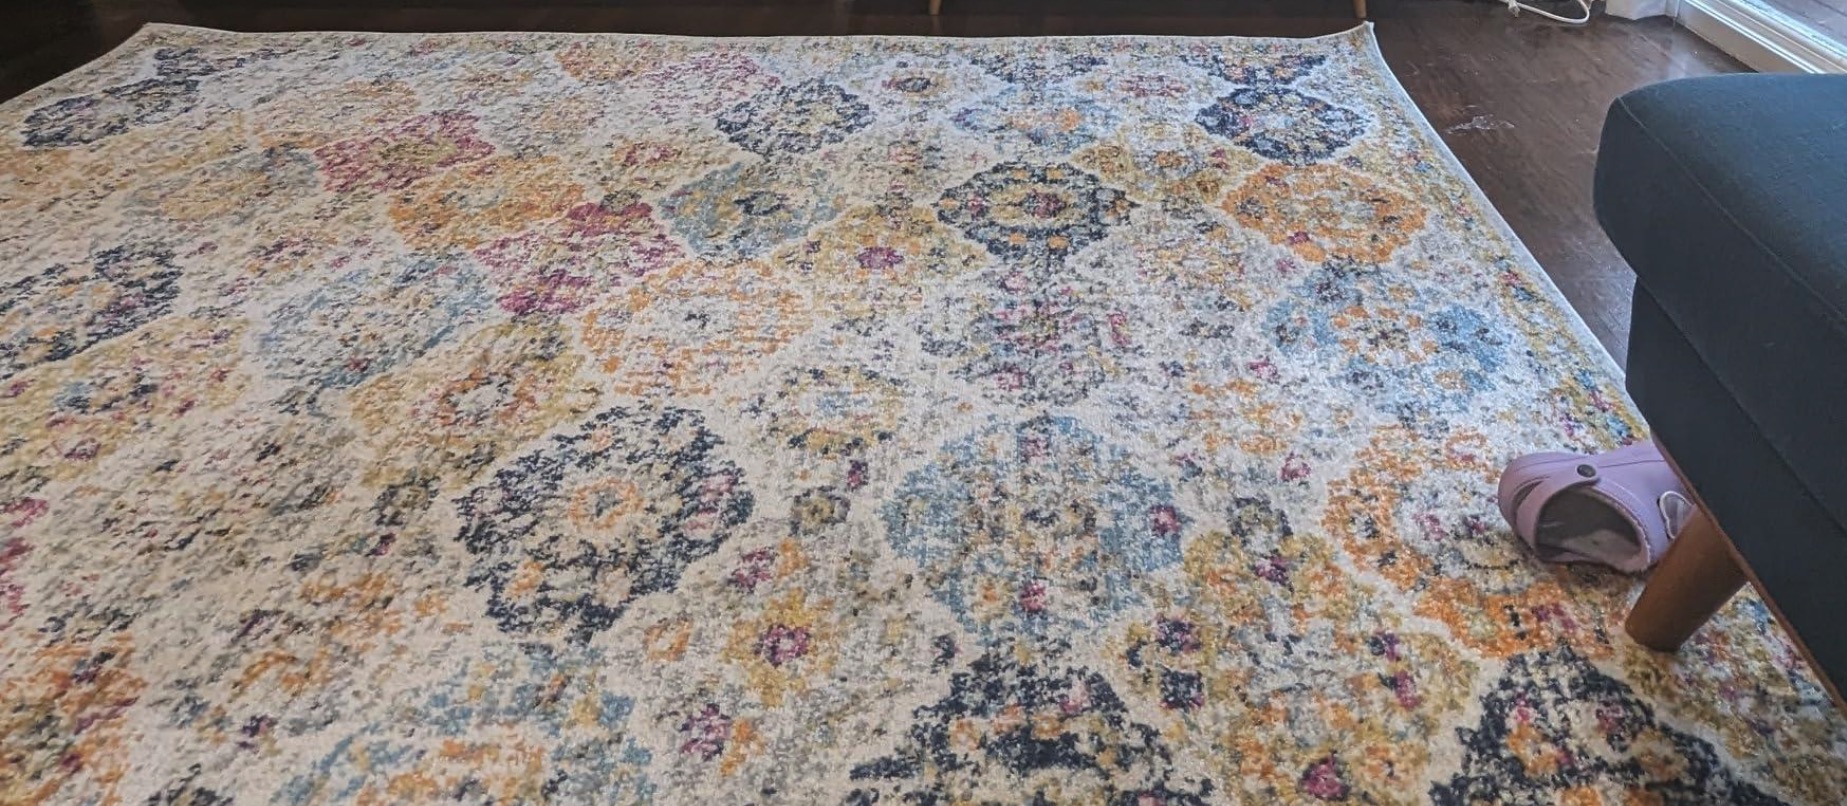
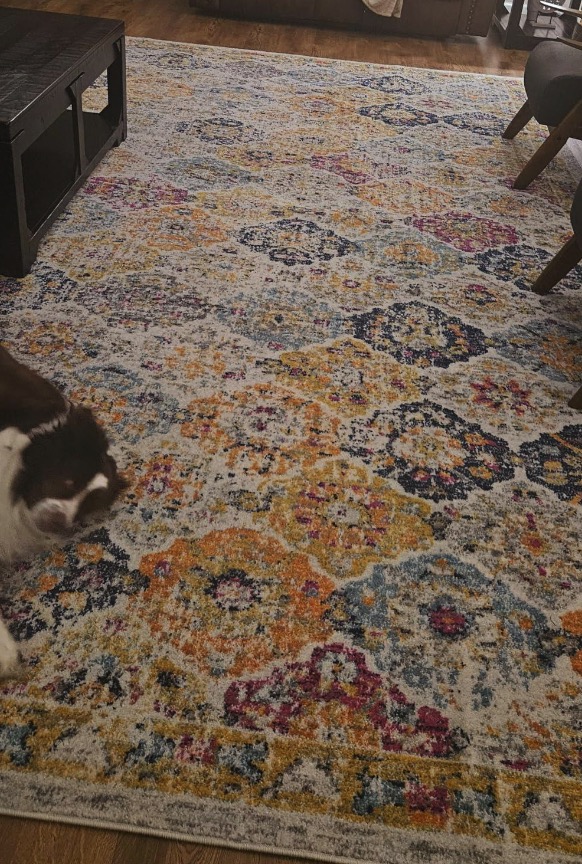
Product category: misc
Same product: yes